National Cadet Corps (Singapore)

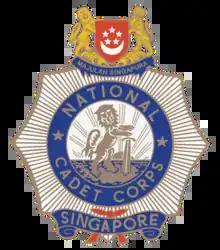
Crest of the National Cadet Corps

The National Cadet Corps (NCC) is a military youth group supported by the Singapore Armed Forces and the Ministry of Education (Singapore).